Buccal administration

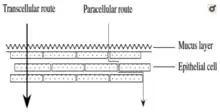
A schematic diagram illustrating the penetration pathway for buccal drug delivery.

Small hydrophobic molecules and other lipophilic compounds mostly move across the buccal mucosa via the transcellular pathway. Drugs are transferred via the transcellular pathway through either facilitated diffusion for polar or ionic compounds, diffusion for low molecular weight molecules, or transcytosis and endocytosis for macromolecules. The physicochemical properties of the drug, for example, its oil/water partition coefficient, molecular weight, structural conformation, determines whether the molecules are transported through the transcellular pathway.